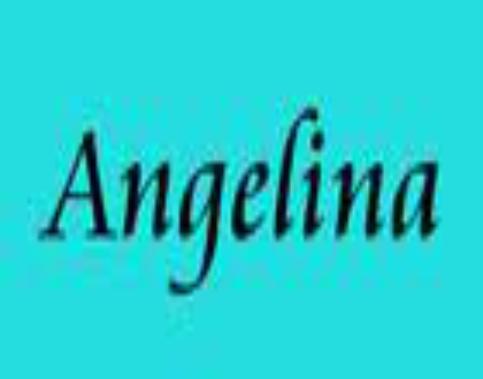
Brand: Angelina
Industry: Others